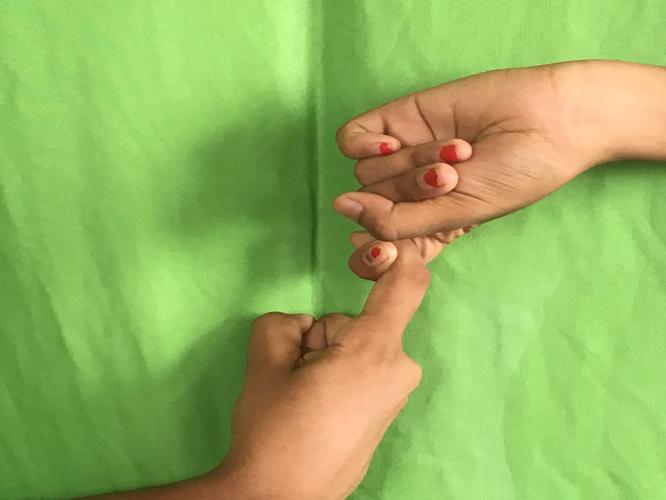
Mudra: Pasha
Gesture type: double_hand